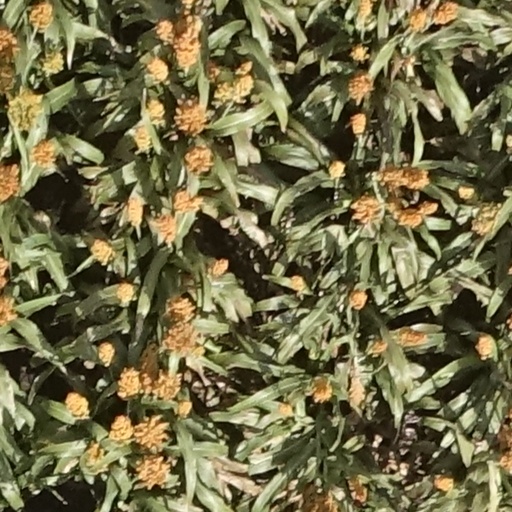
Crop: sorghum